Hniliczki affair

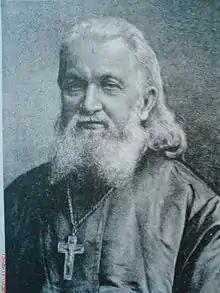
Ivan Naumovich

The Hniliczki affair, Hniliczki conversion or Hniliczki case was a political-religious scandal that took place in Galicia in the first months of 1882.